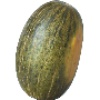
Label: Melon Piel de Sapo 1